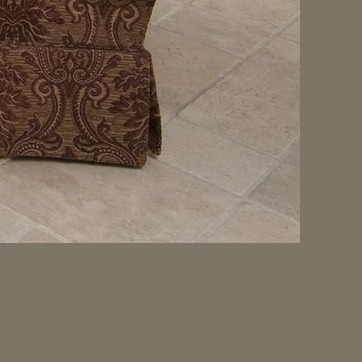
Material: tile